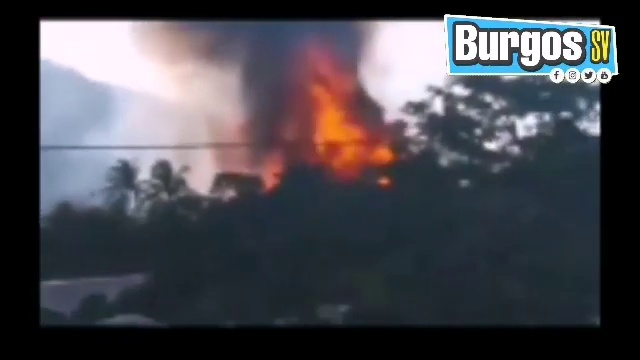
Fire: yes
Smoke: yes